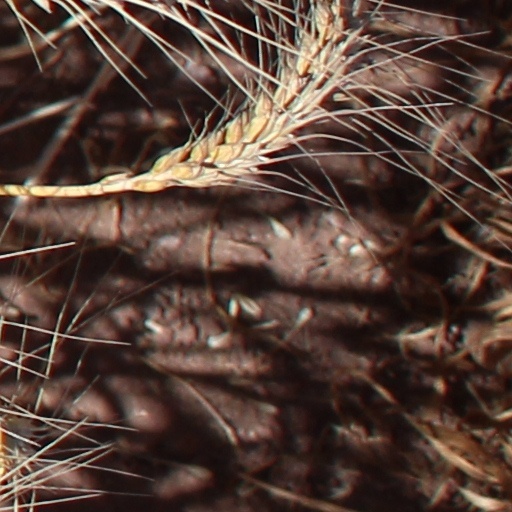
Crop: wheat